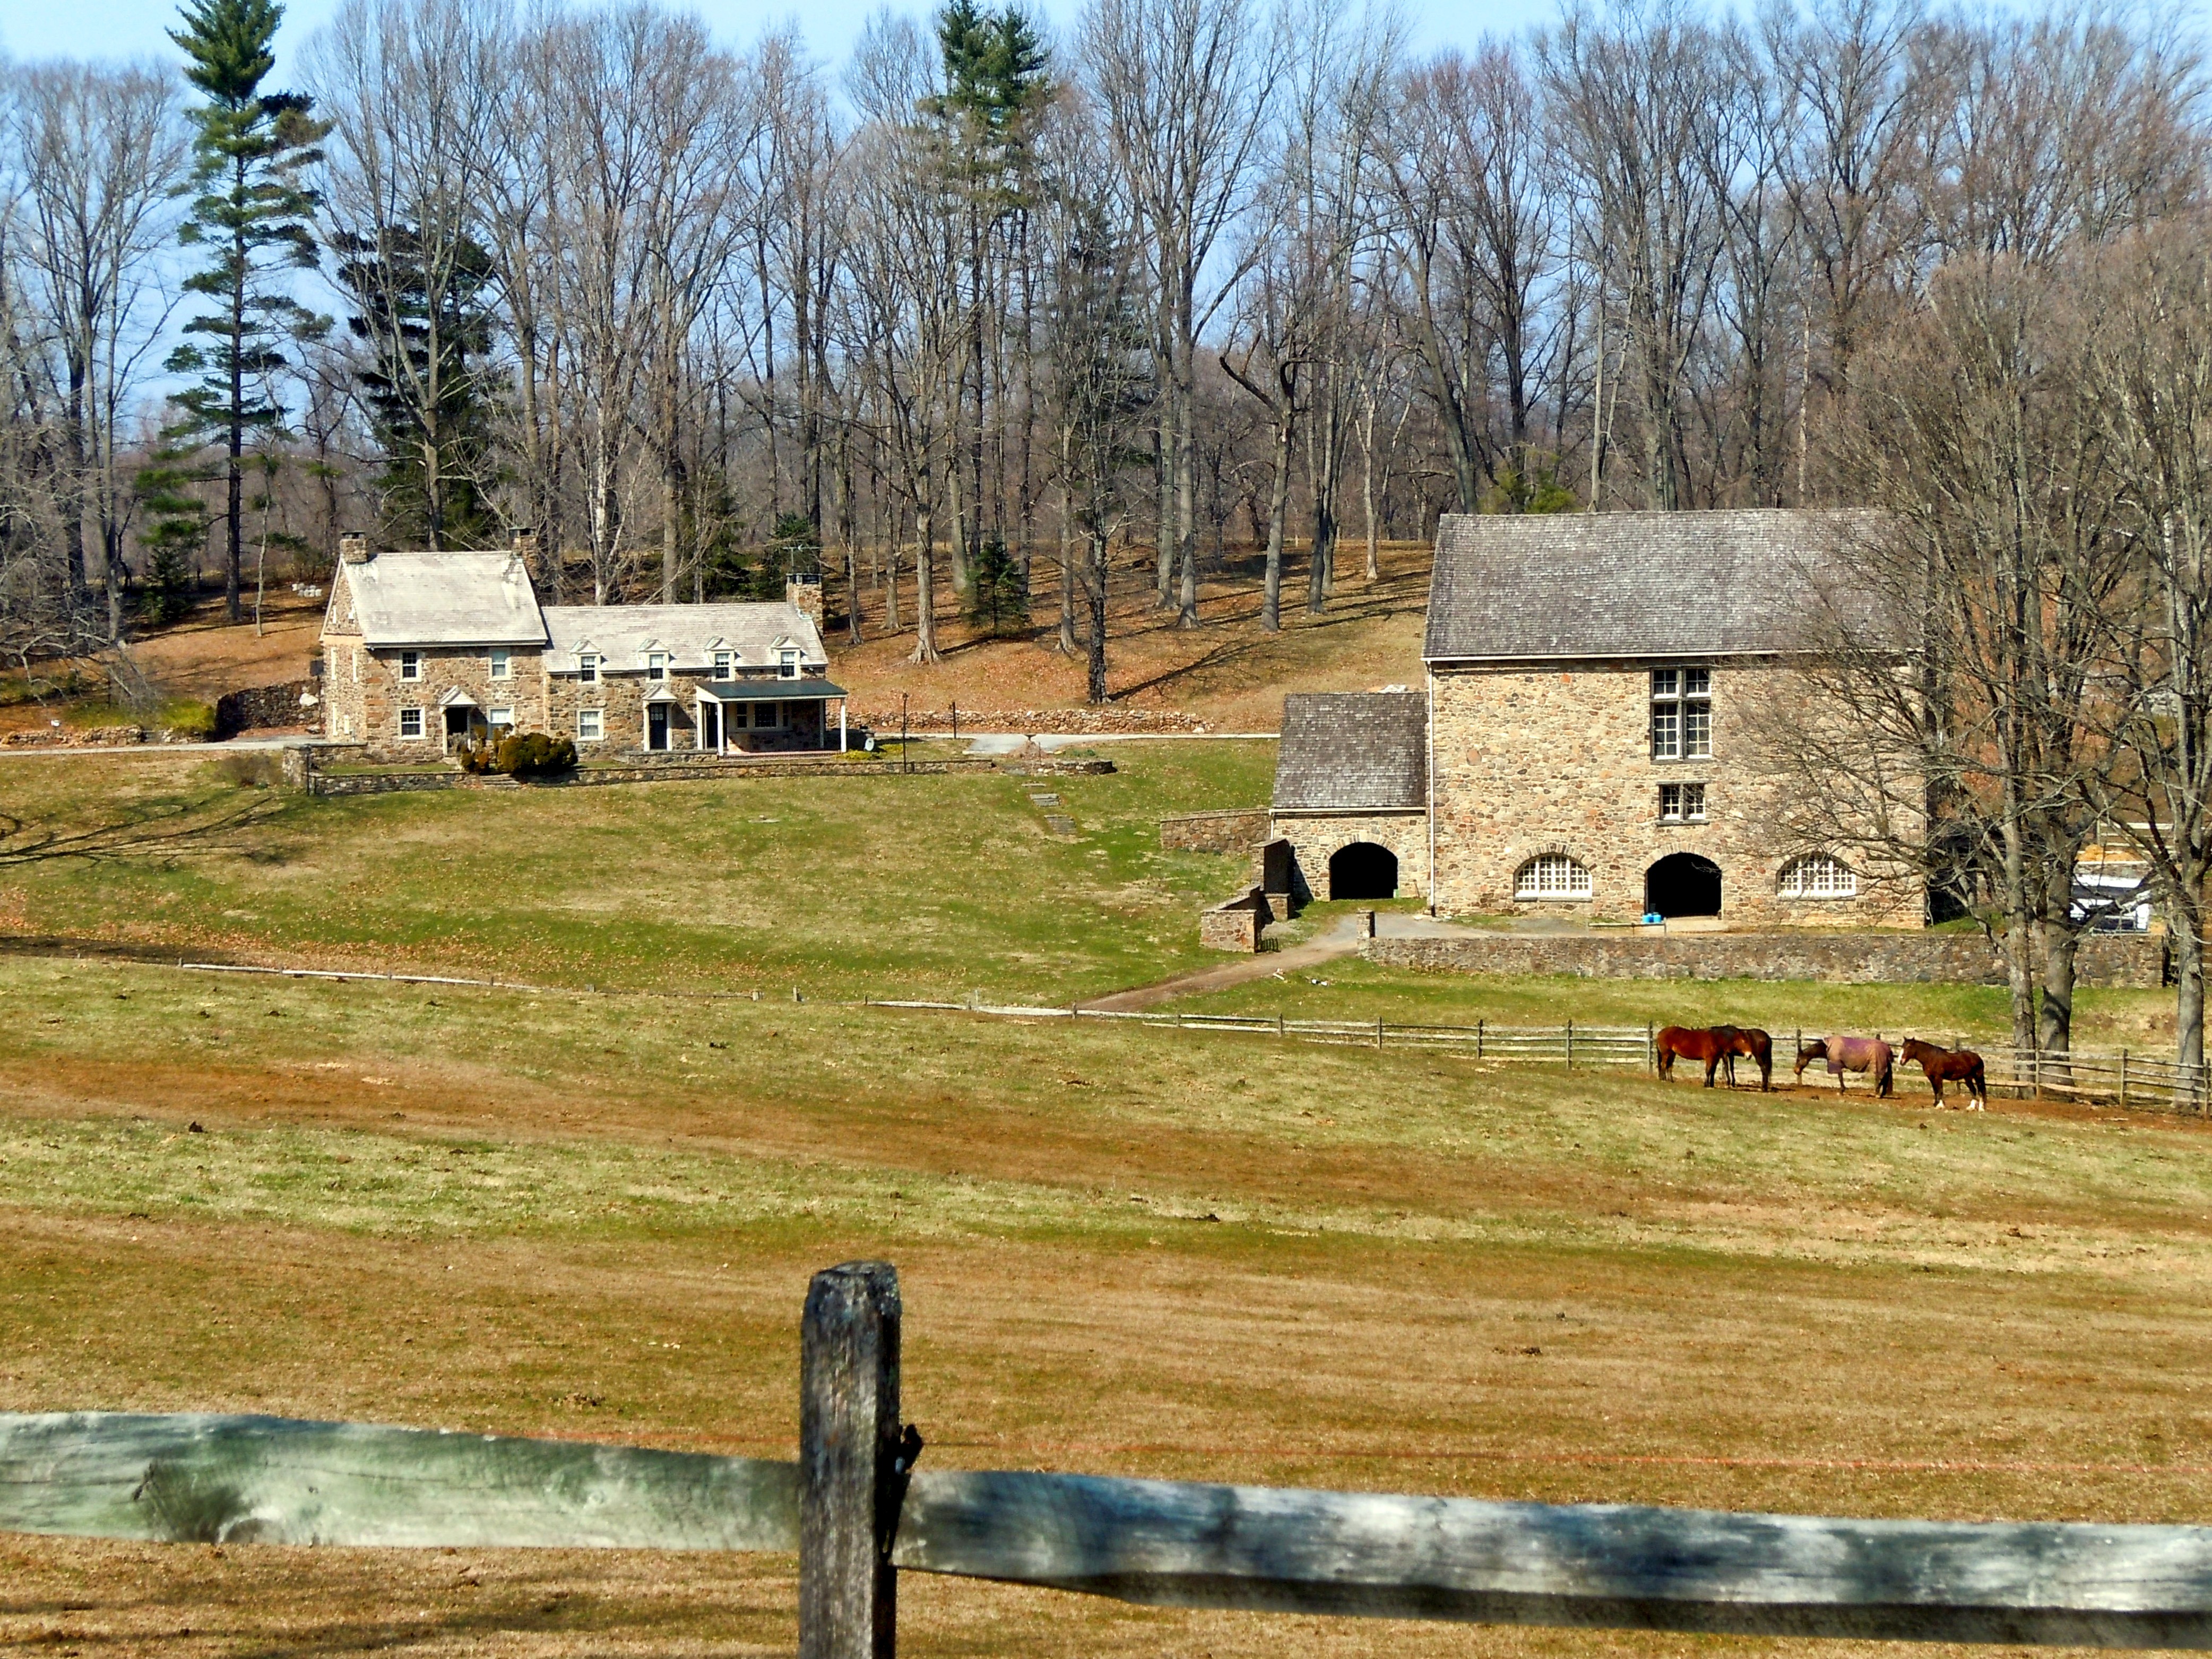
landscape, nature, fence, architecture, farm, meadow, countryside, house, building, barn, rural, scenic, pasture, horse, trees, outside, ruins, pennsylvania, rural area